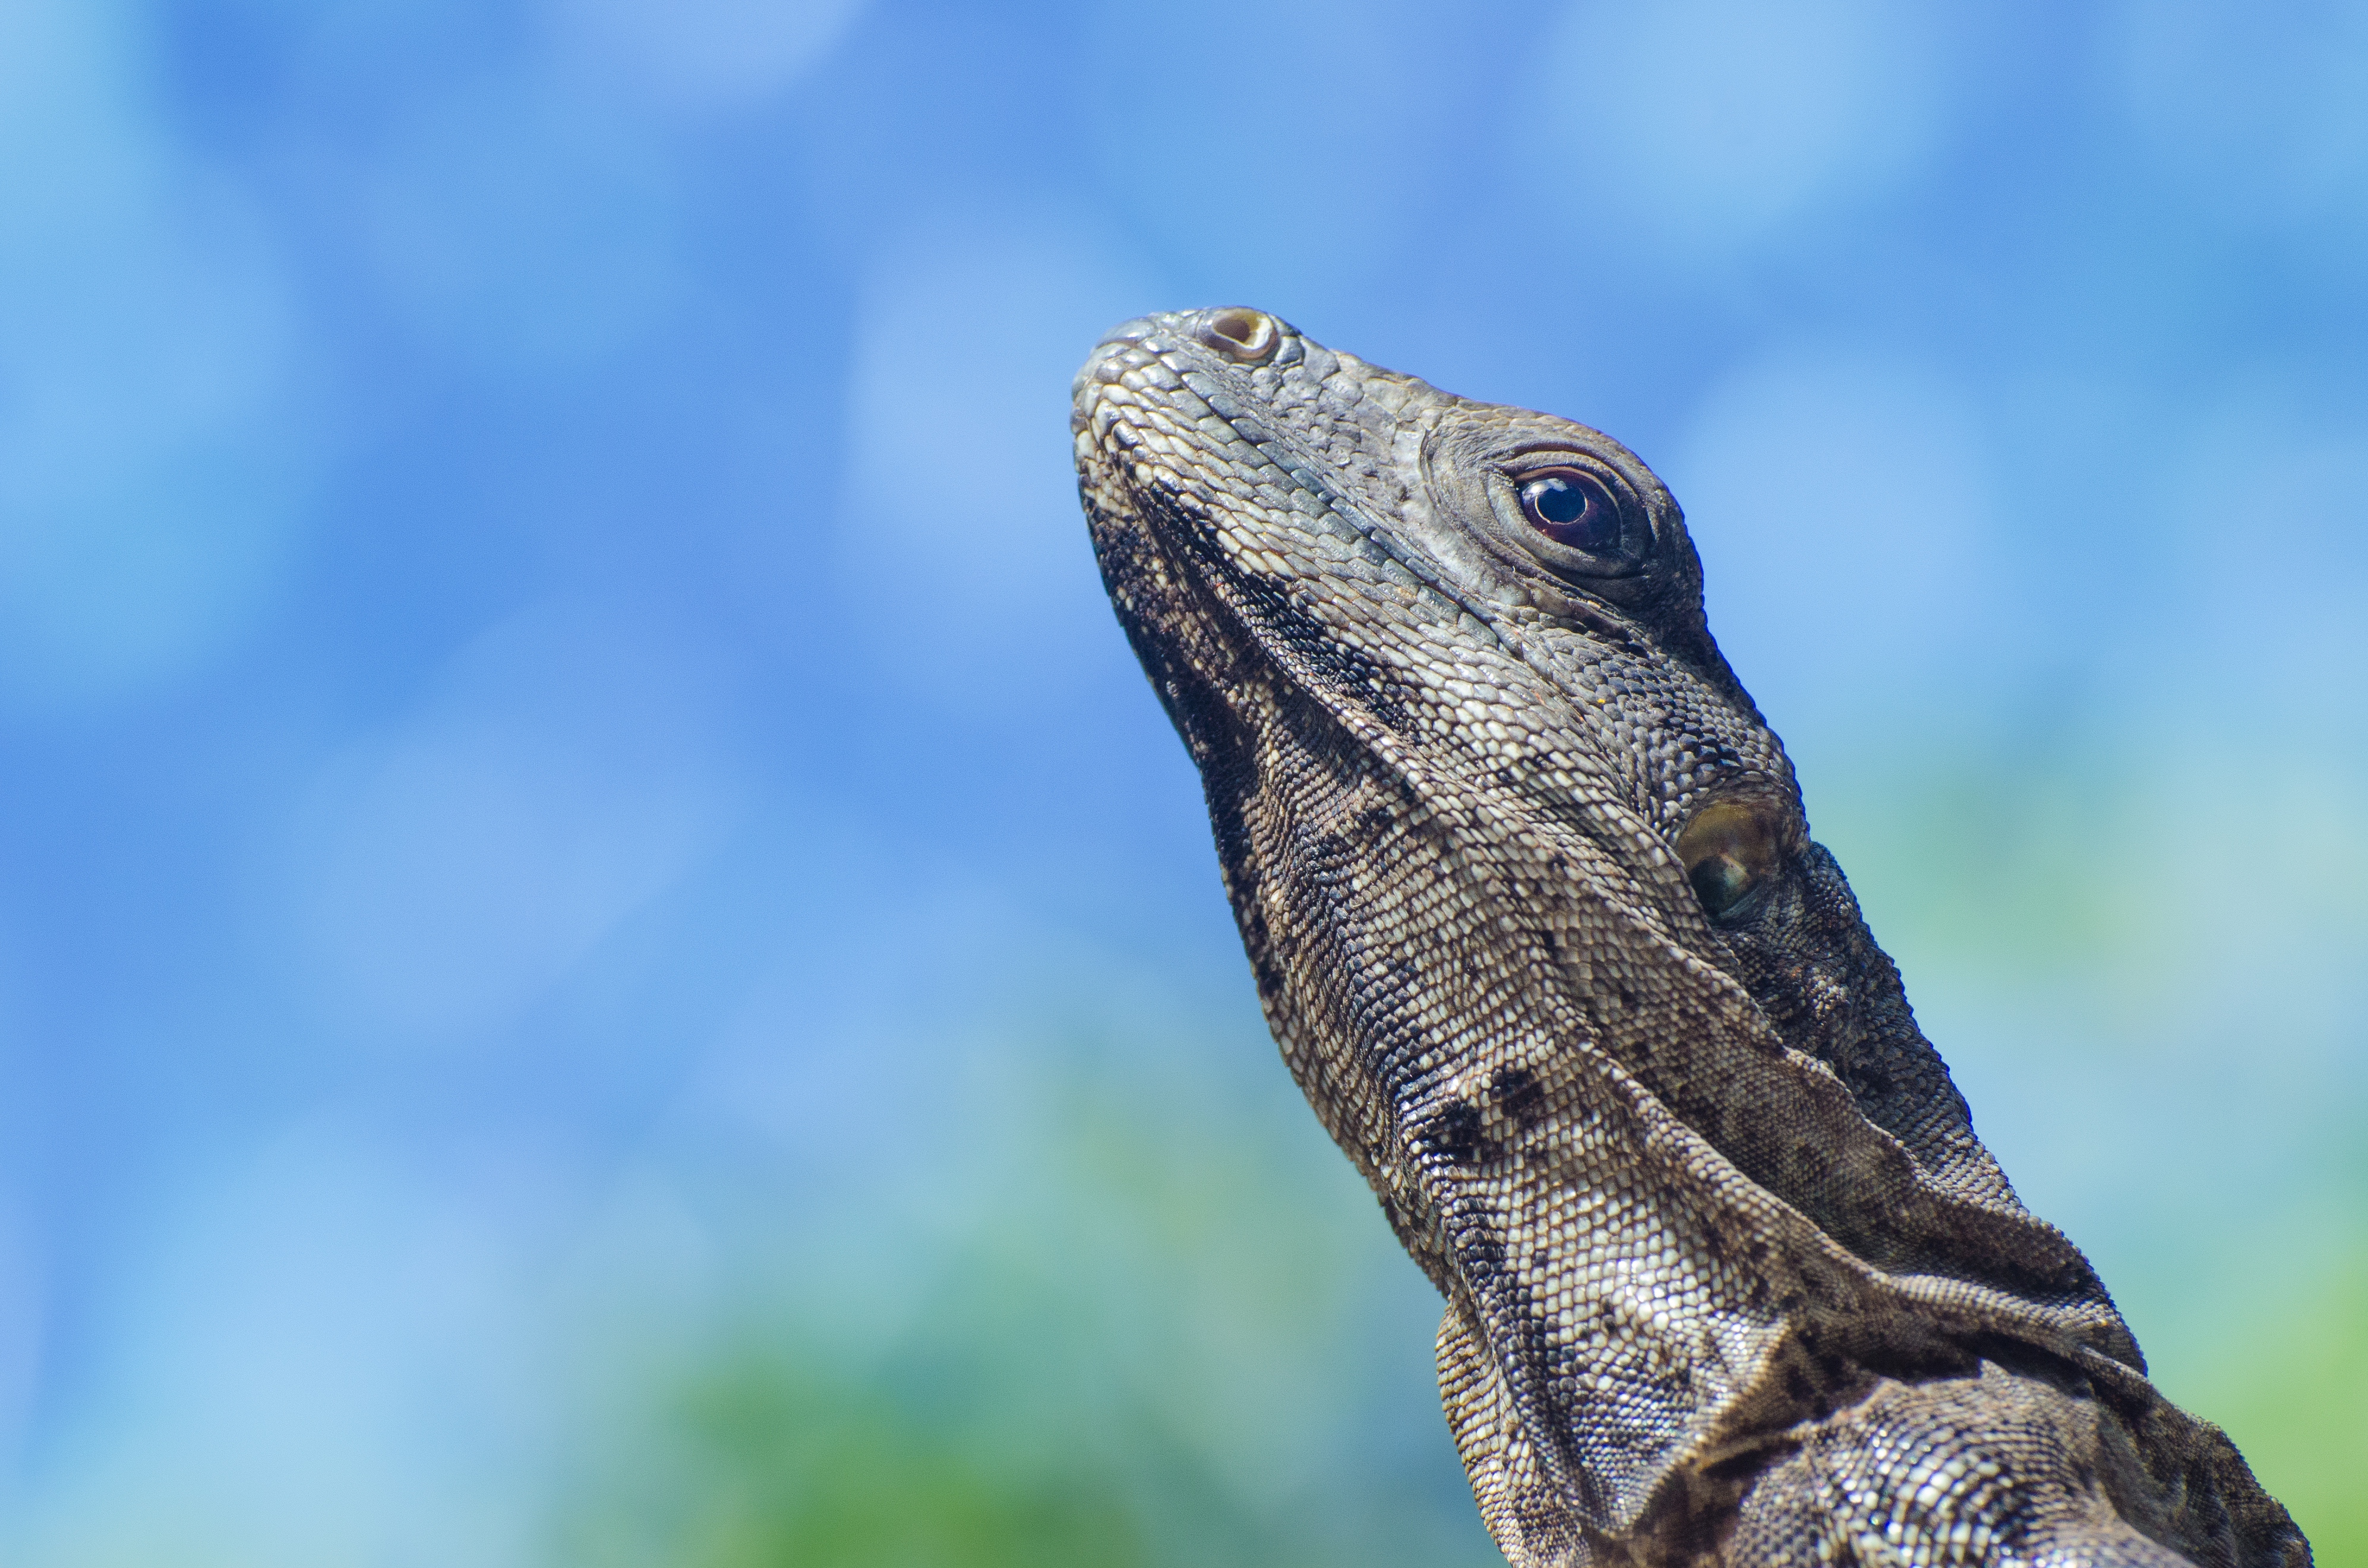
reptile, lizard, iguania, scaled reptile, close up, iguana, eye, agama, adaptation, sky, wildlife, dragon lizard, organism, iguanidae, photography, chameleon, plant, macro photography